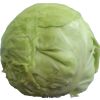
Label: white_cabbage